Law of the European Union

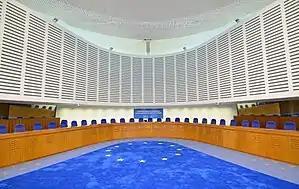
The European Court of Human Rights in Strasbourg, Europe's highest human rights authority, uses the Flag of Europe but is not part of the EU. All EU member states are in the European Convention, and the EU treaties require it to join, but the Court of Justice has delayed.

To make new legislation, TFEU article 294 defines the "ordinary legislative procedure" that applies for most EU acts. The essence is there are three readings, starting with a Commission proposal, where the Parliament must vote by a majority of all MEPs (not just those present) to block or suggest changes, and the Council must vote by qualified majority to approve changes, but by unanimity to block Commission amendment. Where the different institutions cannot agree at any stage, a "Conciliation Committee" is convened, representing MEPs, ministers and the commission to try to get agreement on a joint text: if this works, it will be sent back to the Parliament and Council to approve by absolute and qualified majority. This means, legislation can be blocked by a majority in Parliament, a minority in the council, and a majority in the commission: it is harder to change EU law than for it to stay the same. A different procedure exists for budgets. For "enhanced cooperation" among a sub-set of at least member states, authorisation must be given by the council. Member state governments should be informed by the Commission at the outset before any proposals start the legislative procedure. The EU as a whole can only act within its power set out in the Treaties. TEU articles 4 and 5 state that powers remain with the member states unless they have been conferred, although there is a debate about the "Kompetenz-Kompetenz" question: who ultimately has the "competence" to define the EU's "competence". Many member state courts believe they decide, other member state Parliaments believe they decide, while within the EU, the Court of Justice believes it has the final say.